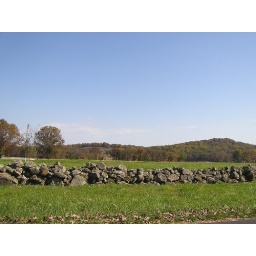
Taken from West Confederate Ave. near the Emmitsburg Rd.Philip Snyder Farm field stone wall in foreground.